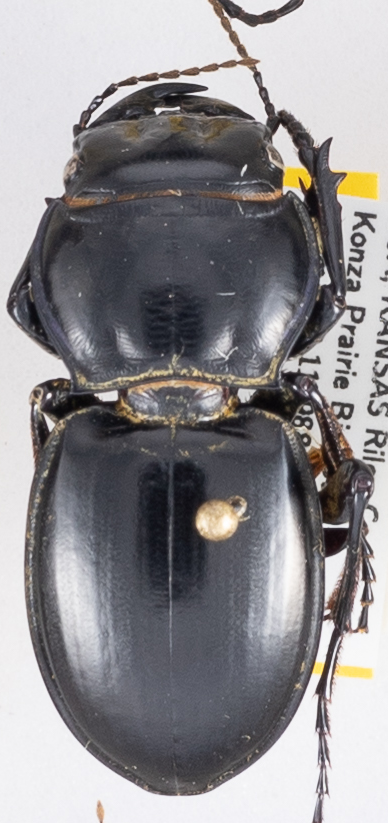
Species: Pasimachus californicus
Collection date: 2020-08-24
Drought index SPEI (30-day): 0.35
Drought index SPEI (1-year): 0.42
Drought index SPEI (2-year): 2.09